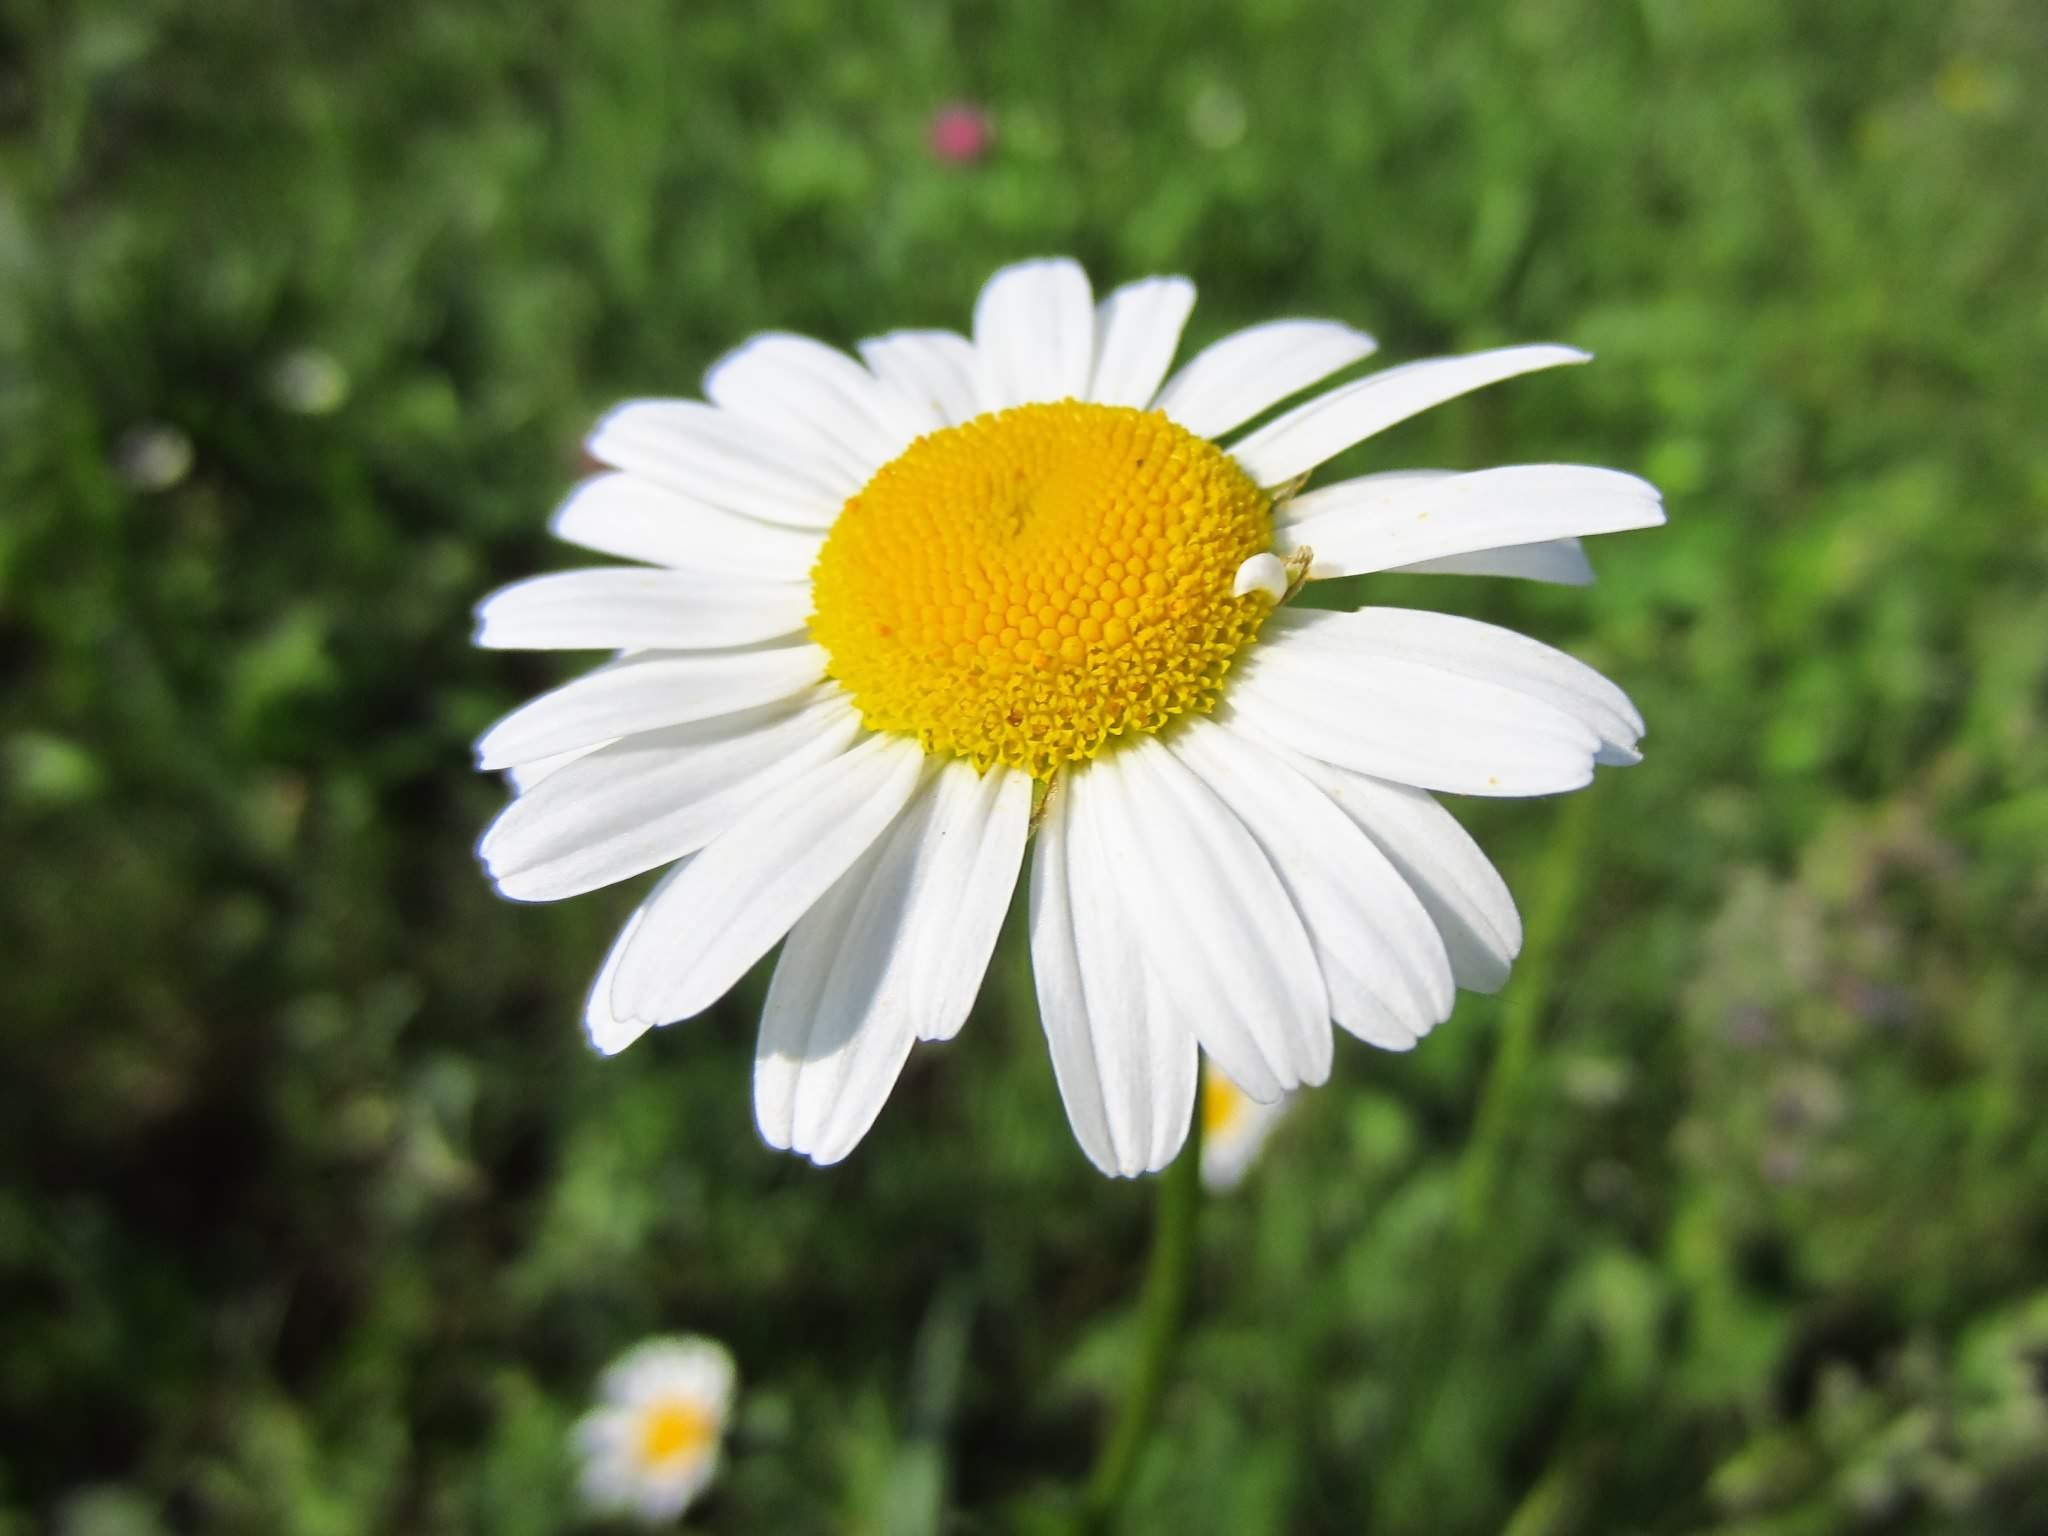
nature, grass, blossom, plant, field, meadow, flower, petal, bloom, daisy, green, herb, botany, yellow, flora, white flower, wildflower, macro photography, flowering plant, daisy family, oxeye daisy, annual plant, land plant, chamaemelum nobile, marguerite daisy, magaritte